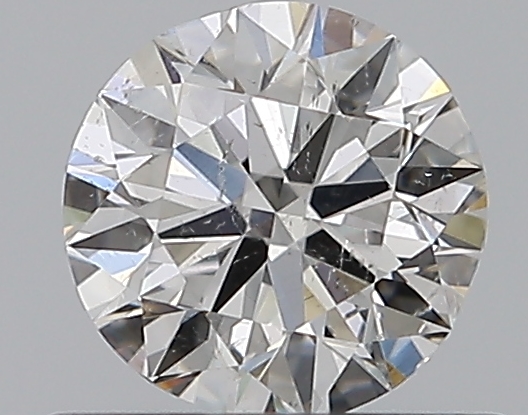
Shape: round
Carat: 0.5
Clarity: SI2
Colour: G
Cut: EX
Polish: EX
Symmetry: VG
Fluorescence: N
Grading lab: GIA
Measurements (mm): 5.03 x 5.09 x 3.13